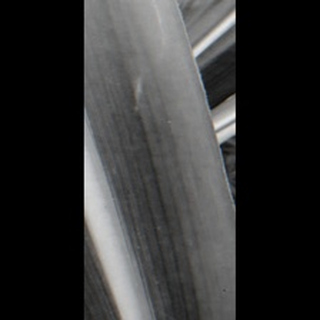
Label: sugarcane_yellow_leaf_disease